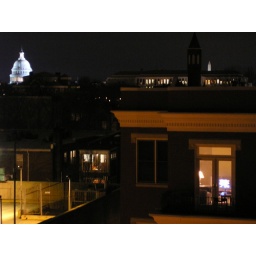
Bush is on that TV screen in the right corner and being broadcast from the building in the left corner